Chela Cordero

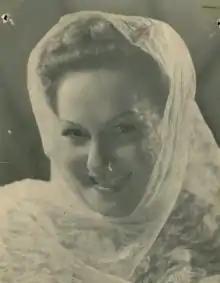
Chela Cordero

Chela Cordero (born Zaira Cordero in Mendoza, 1892–March 24, 1982, in Buenos Aires) was an Argentine actress. In 1943, she starred in Benito Perojo's "Stella". She also appeared in films like "I Win the War" (1943), "El pecado de Julia" (1946) and "Edición extra" (1949). She was married to Luis Sandrini.